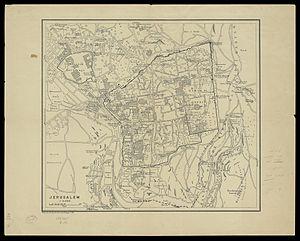
Cet article relate les faits saillants de la ville de Jérusalem, une ville du Proche-Orient qui tient une place prépondérante dans les religions juive, chrétienne et musulmane, que les Israéliens ont érigée en capitale et que les Palestiniens souhaiteraient comme capitale.